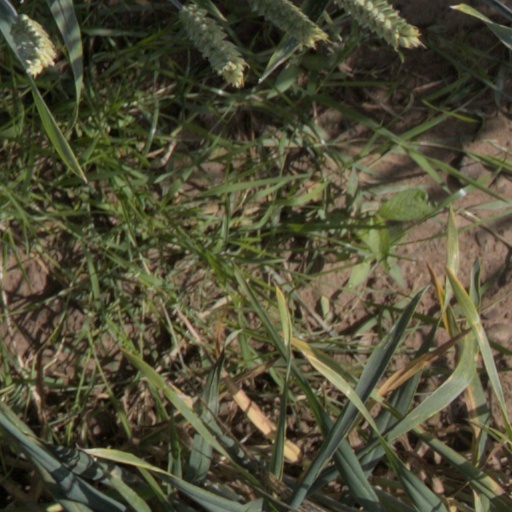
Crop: wheat